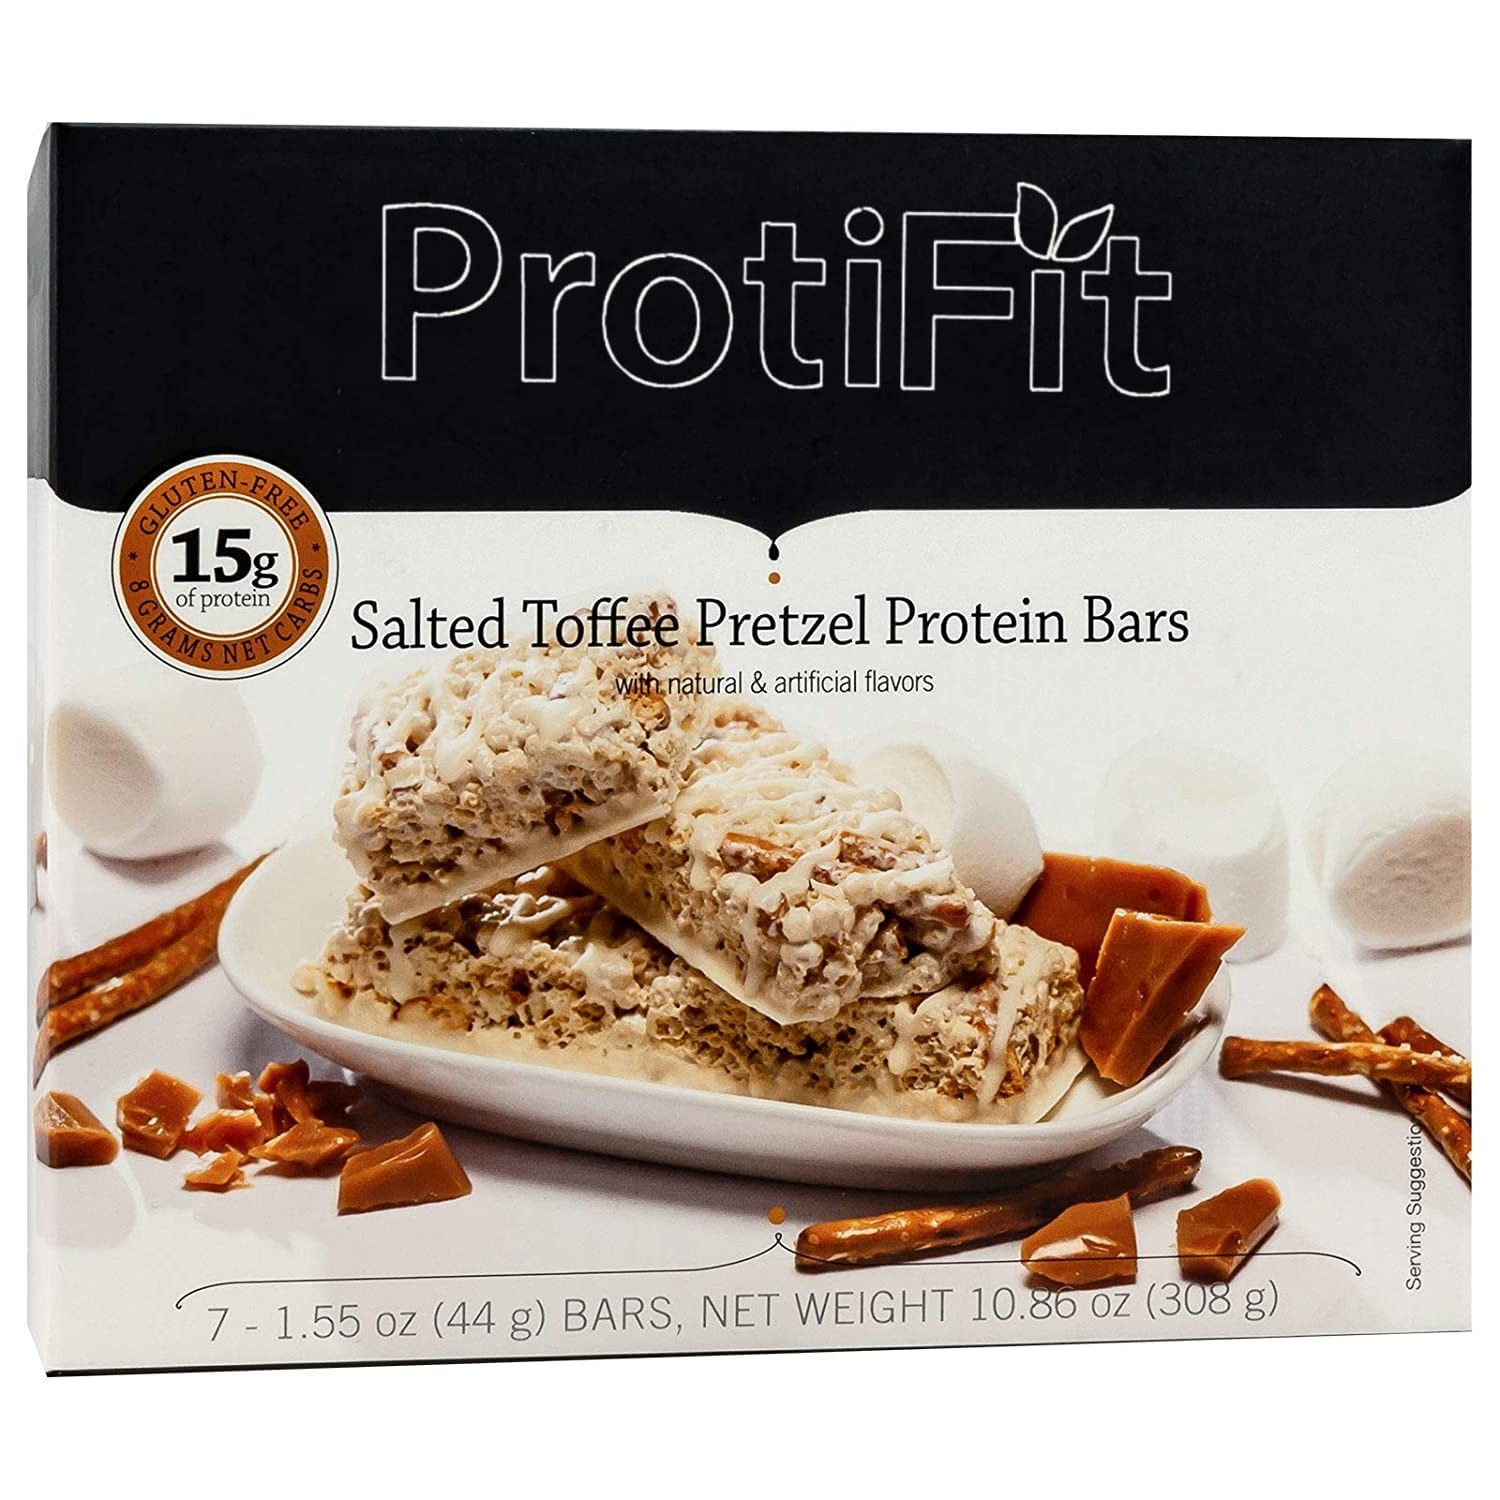
Item Name: PROTIFIT - Low Calorie Snack Bar for Healthy Diets, High Protein, 15g Protein, Low Carb, Low Sugar, Ideal Protein Compatible, 7 Servings Per Box (Salted Toffee Pretzel)
Bullet Point 1: PROTEIN PACKED - Each bar is jam packed with 15g of protein, helping you feel full longer. Feel full and more energized while snacking less throughout the day. Have as a meal replacement or a snack, each bar will conveniently fit into your diet plans.
Bullet Point 2: DELICIOUS TASTE - Reward yourself with a delicious bar that will keep you feeling great. Taste just like a candy bar but without any of the extra calories, carbs and sugar
Bullet Point 3: HEALTHY SNACK - Our gluten free, low carb high protein snacks come in a range of different flavors. Each flavor bar is specifically manufactured to fit your nutritional needs making them the perfect snack. All of our bars are low fat, low carb and low calorie.
Bullet Point 4: CONVENIENT PACKAGING - Each PROTIFIT high protein bar box contains 7 individually wrapped bars making it easy to bring snacks. Perfect for long hikes or even just as a midday boost.
Bullet Point 5: TRUSTED BRAND - PROTIFIT is committed to providing highly nutritional products that are supported by hospitals, physicians and clinics all over the country.
Product Description: <p><b>PROTIFIT - High Protein, Low Carb, Low Calorie, Low Fat Bars</b></p><p>All of our great tasting high protein bars will satisfy your craving for a sweet treat. With their low calorie content and&nbsp; 15g of protein, you will find yourself snacking less while remaining full for longer. Energize yourself with these low carb, low calorie, gluten free snacks. Our fiber filled bars can be used as a weight loss product or even just a healthy snack. PROTIFIT is committed to providing the very best health food products that are supported by hospitals, physicians all over the United States and Canada.&nbsp;&nbsp;&nbsp;&nbsp;&nbsp;</p>
Value: 1.5521
Unit: Ounce

Price: 18.99